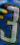
Number: 3